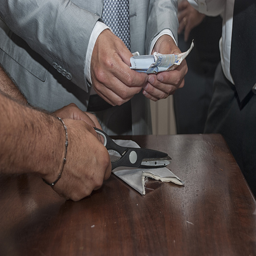
A group of men standing around a wooden table.
a couple of people that are cutting up something
A man paying a man for a swatch of cloth.
A man cutting a piece of fabric with a pair of scissors
A couple of men looking at and cutting papers with scissors on a table.